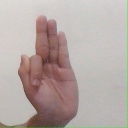
अक्षर: फ